José Luís Mena Barreto

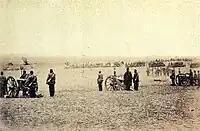
The Battle of Potrero Sauce, 18 July 1866

An unintended consequence of the attack on Melo was that Paraguay declared war on Brazil in late 1864. The Paraguayans invaded the provinces of Mato Grosso (present-day Mato Grosso do Sul) and Rio Grande do Sul. José Luís served in the Siege of Uruguaiana which resulted, in September 1865, in the surrender of an entire Paraguayan army which had taken the Brazilian town of Uruguaiana. On 22 March 1866, José Luís was given command of the 2nd cavalry division, a part of the 1st army corps. He fought in the Battle of Estero Bellaco on 2 May and in the First Battle of Tuyutí on 24 May. At Tuyutí José Luís was shot in the face with the bullet's trajectory entering one cheek and exiting through the other. He was left with hideous scars that made him look like he had a grim smile in his face. Tall and lean, José Luís seemed unpleasant at first glance, an impression that the disfigurement only worsened. He was actually a kind and warm person, according to historian Gustavo Barroso, who as commander knew how to impose a strict discipline without hurting the pride of his subordinates.